USCGC Hamilton (WMSL-753)

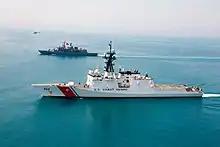
"Hamilton" and TCG "Turgutries" in the Black Sea, April 30, 2021.

In May 2021 "Hamilton" patrolled the Black Sea for nearly three weeks, conducting training exercises with several NATO and friendly navies, including Turkey, Romania, Ukraine, and Georgia. This was the first visit to the Black Sea by a Coast Guard cutter since USCGC Dallas (WHEC-716) in 2008. The patrol was monitored by Russia whose foreign ministry issued a statement condemning the cutter's presence.